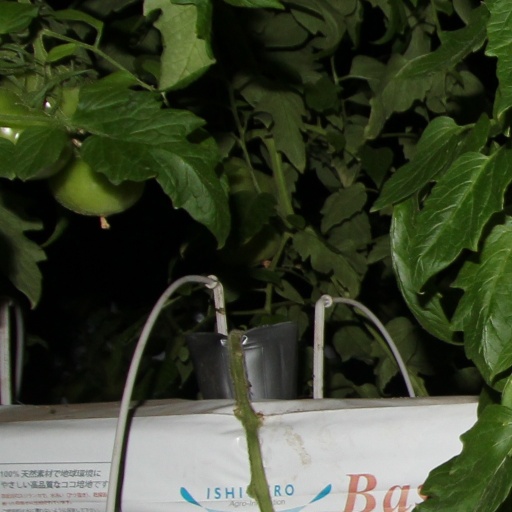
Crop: tomato